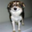
Label: dog